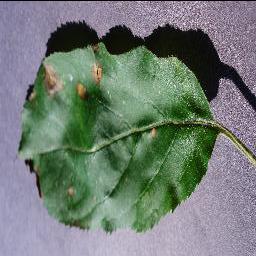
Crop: apple
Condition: black_rot